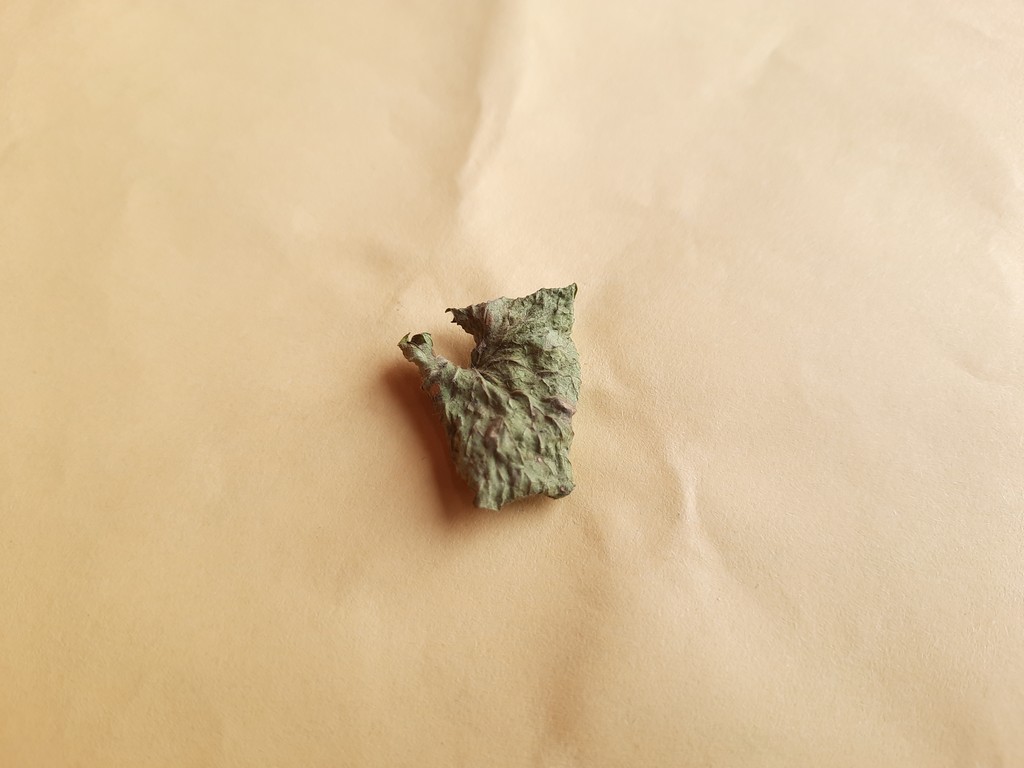
Label: Dried